Little Lonsdale Street

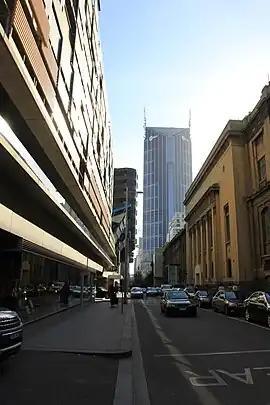
Little Lonsdale Street in 2012

Little Lonsdale Street is located in the centre of Melbourne, Victoria, Australia. A part of the Hoddle Grid, it runs roughly east–west. North of Lonsdale Street and south of La Trobe Street, Little Lonsdale Street's eastern end intersects with Spring Street while its western end intersects with Spencer Street. It was named after William Lonsdale, the first administrator and magistrate in Melbourne. Unlike the other little streets, it runs one-way in the easterly direction, not the west.